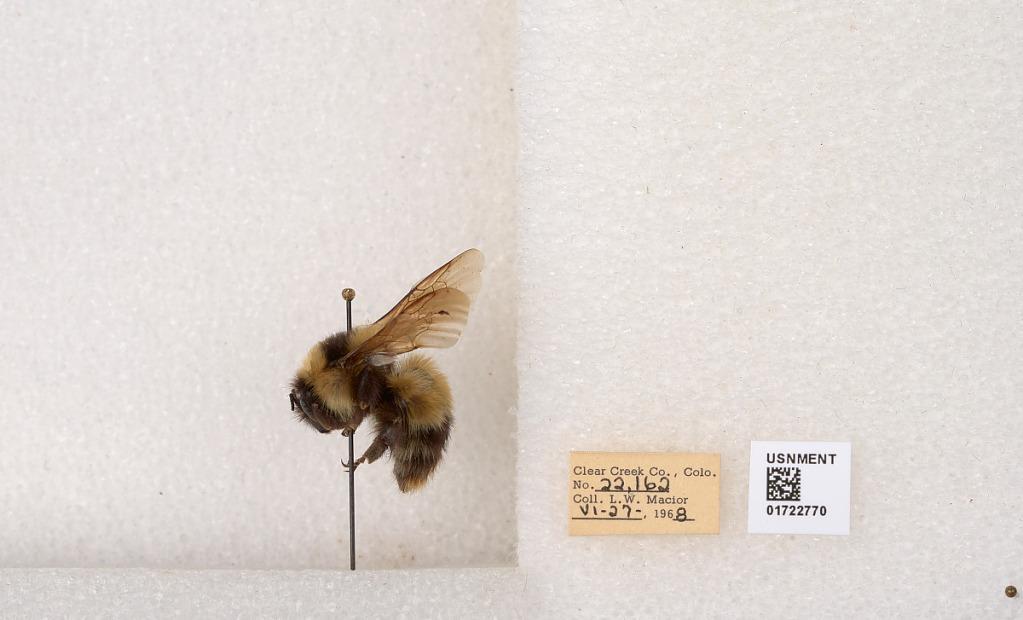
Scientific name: Bombus kirbyellus
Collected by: L. Macior
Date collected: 1968-6-27
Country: United States
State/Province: Colorado
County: Clear Creek
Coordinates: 39.6891, -105.644